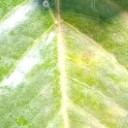
Label: Cerscospora